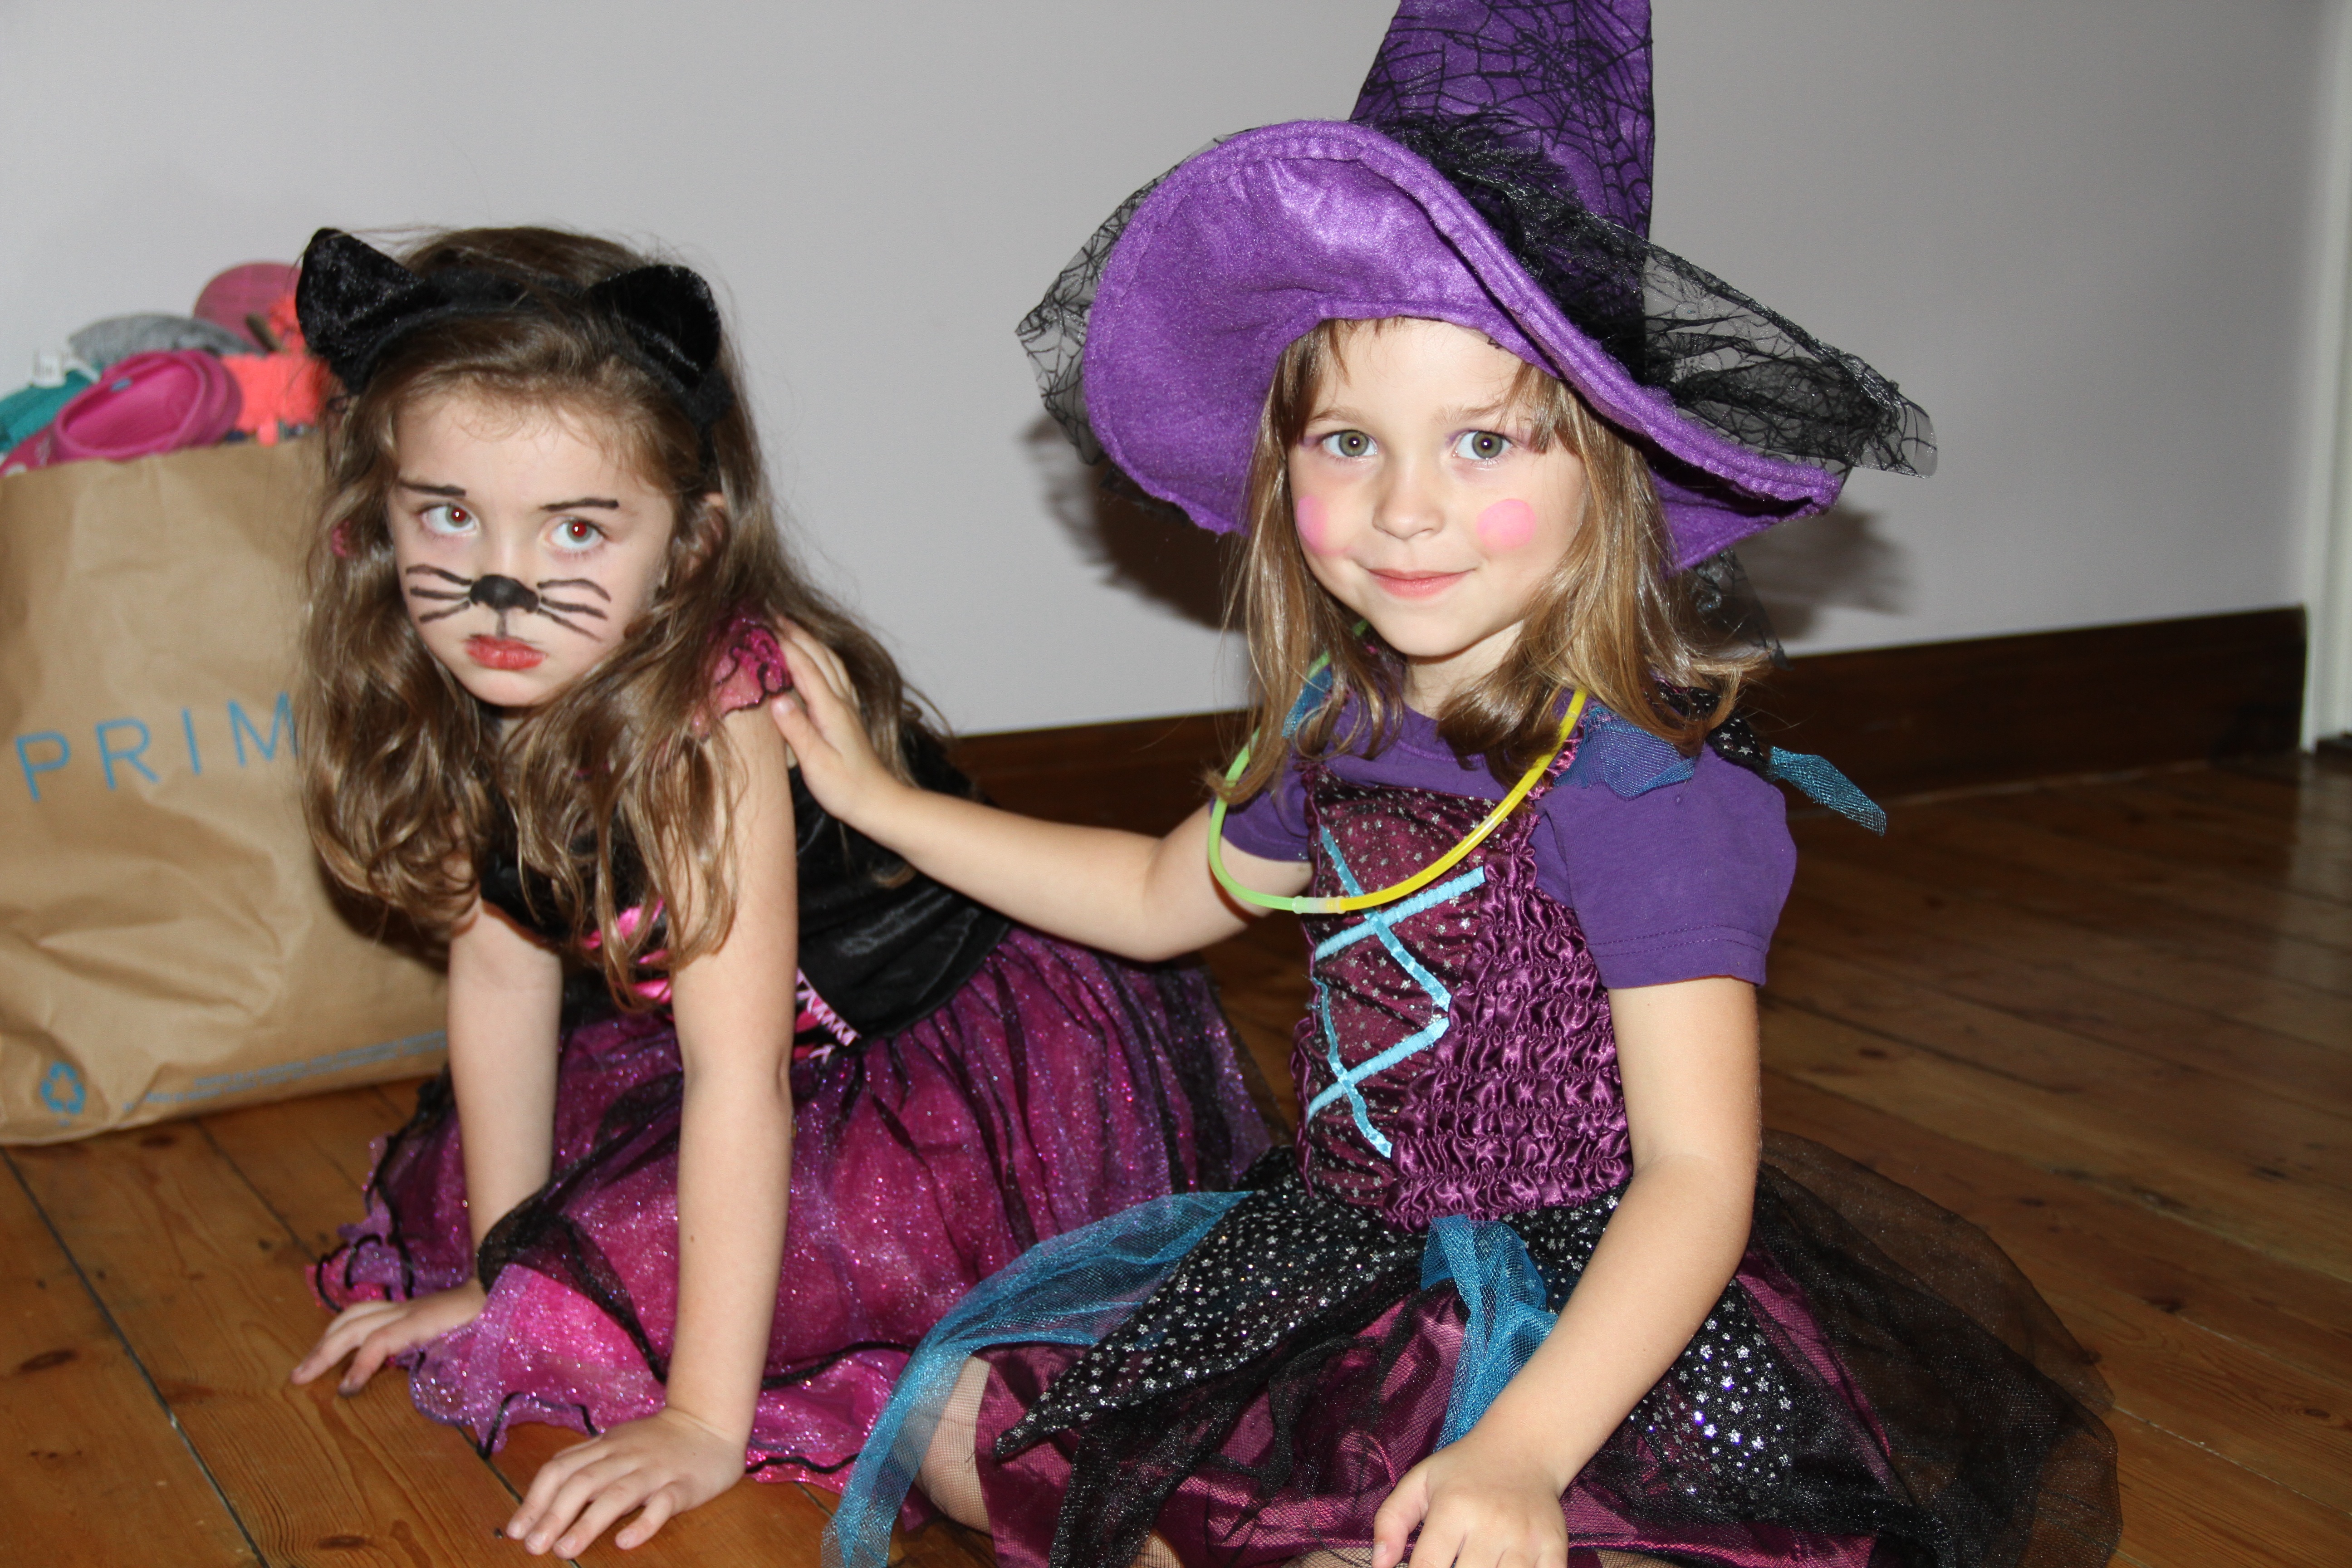
spooky, cute, halloween, child, clothing, face paint, girls, children, friends, happy, october, costume, witch